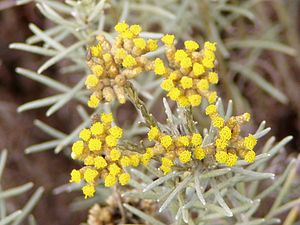
Garrigue / Eksempler på planter fra garrigue'en
Garrigue er en biotop, som findes omkring Middelhavet. I den østlige del af middelhavsområdet bliver denne biotop kaldt phrygana. I Spanien hedder den tomillares, i Portugal kaldes den mato og i Palæstina hedder den Batha.